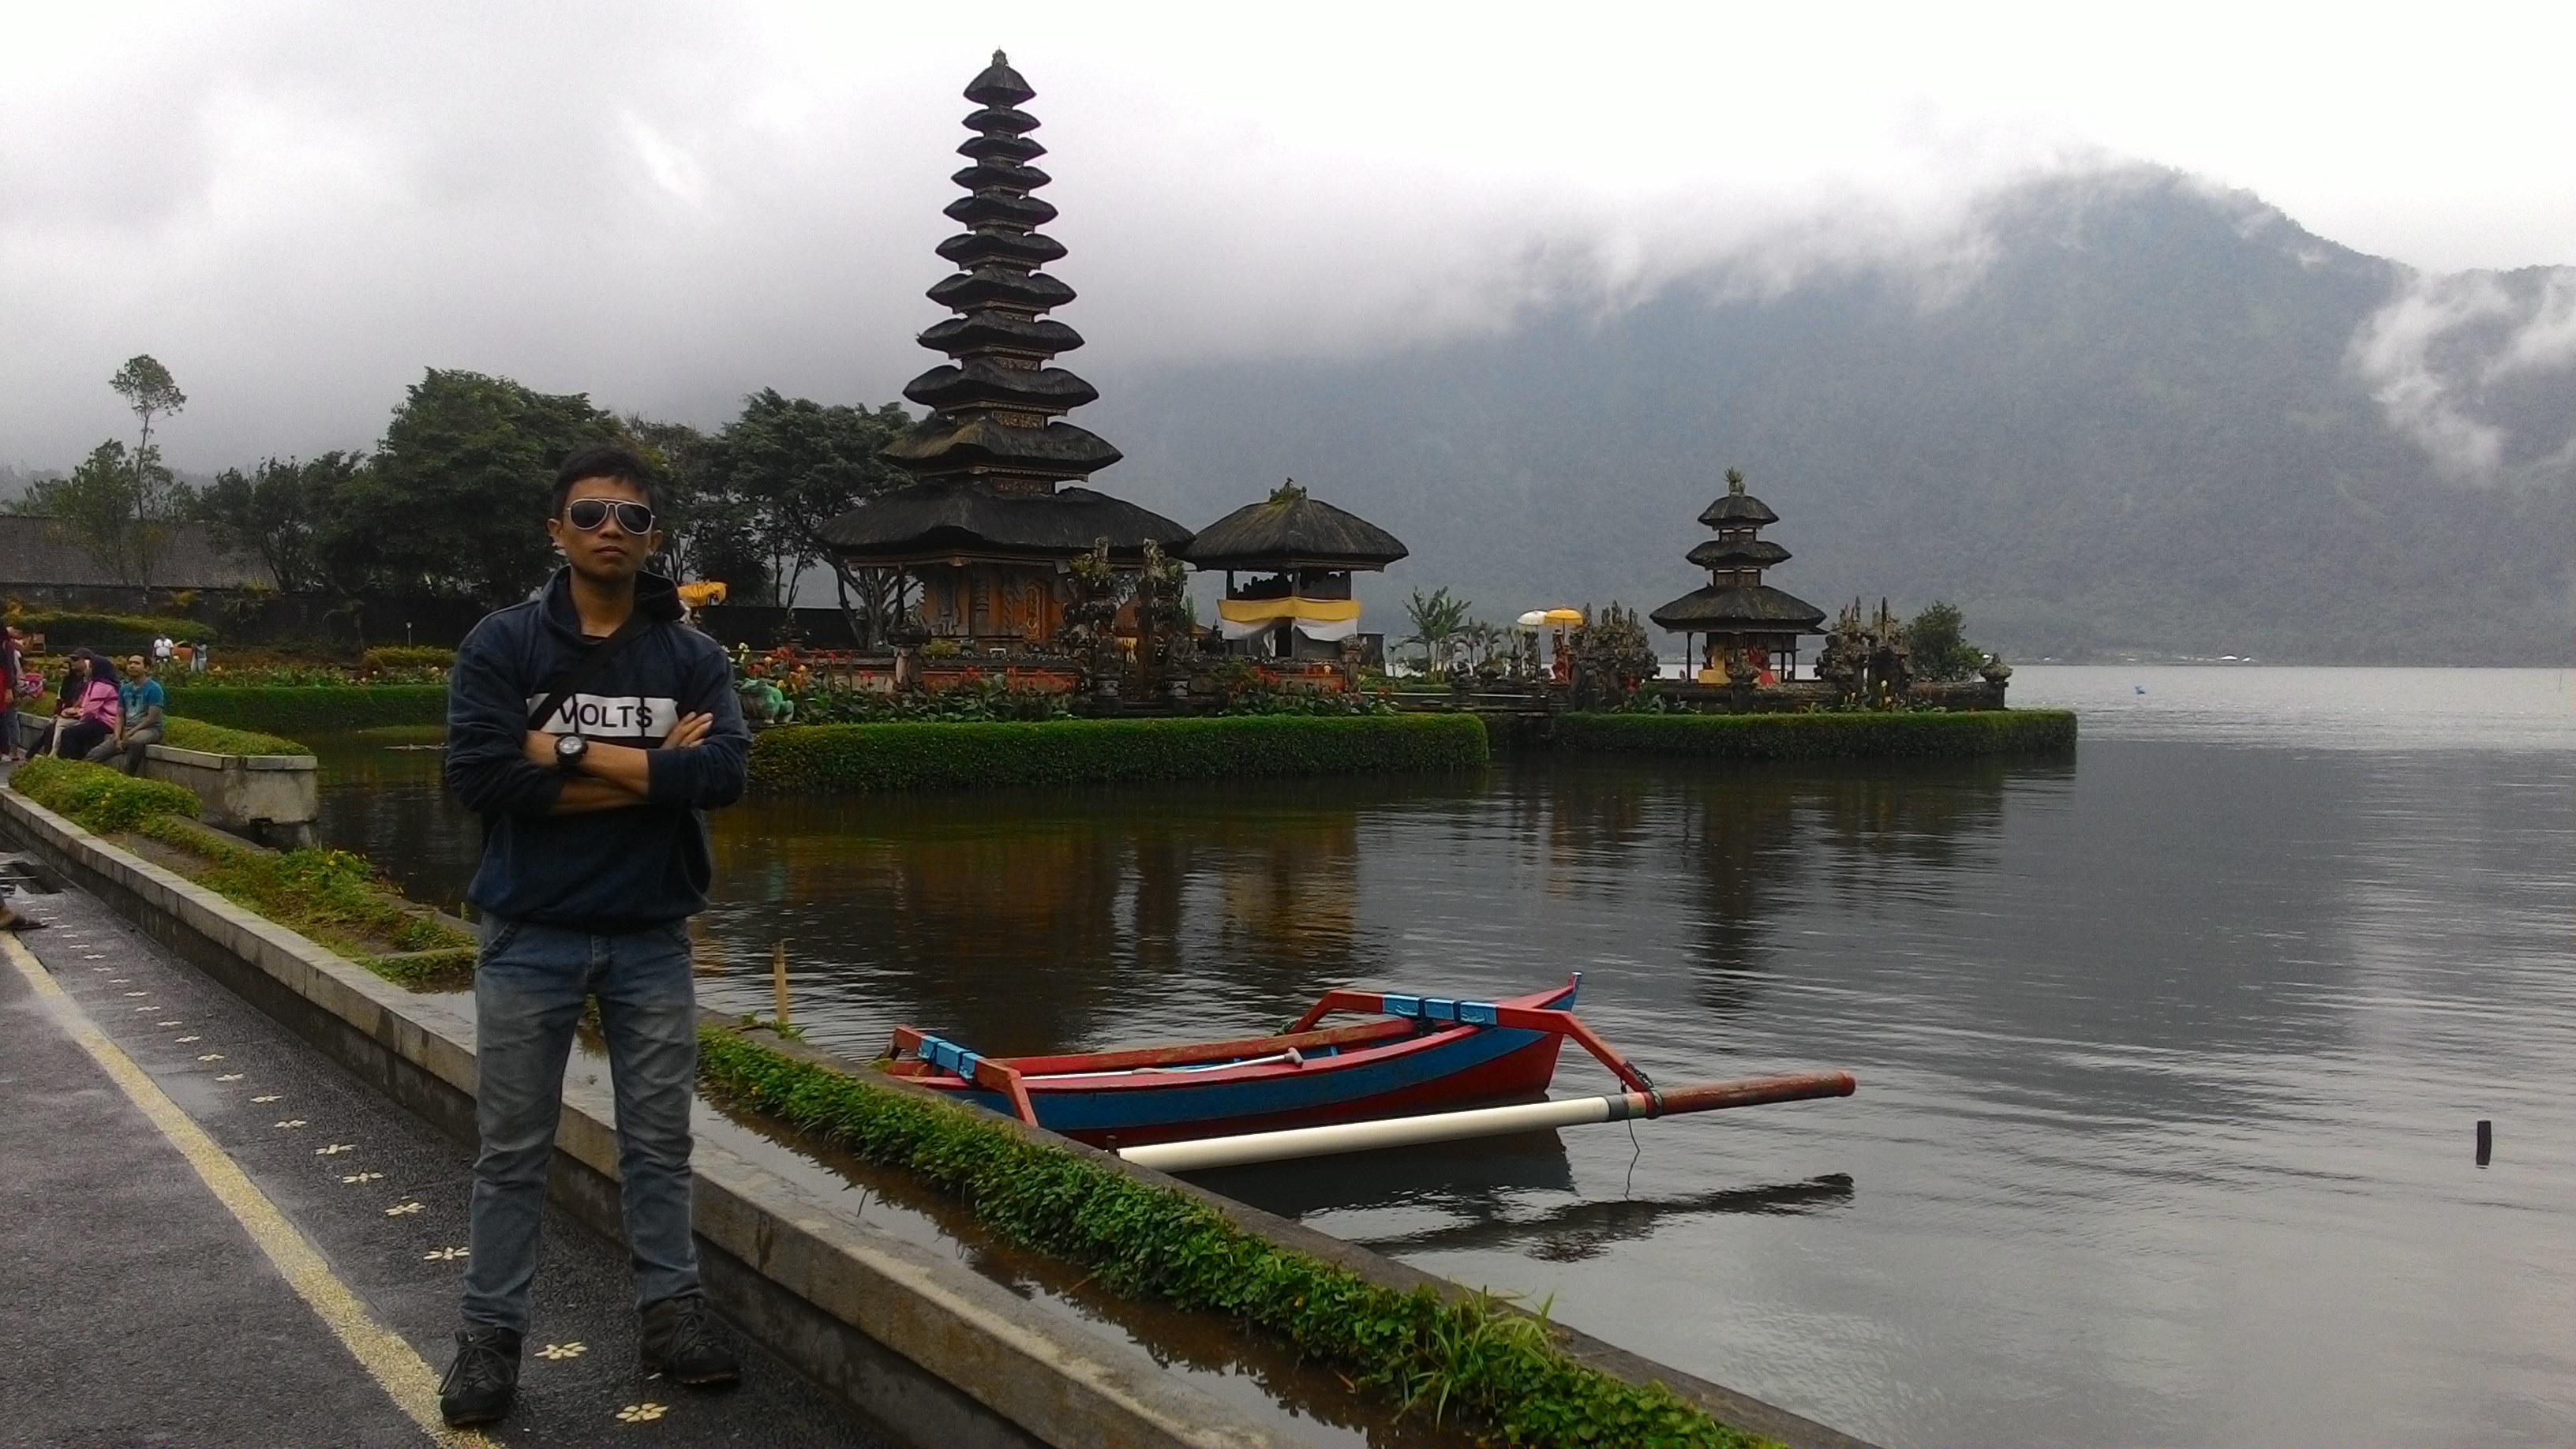
lake, river, vehicle, tourism, waterway, boating